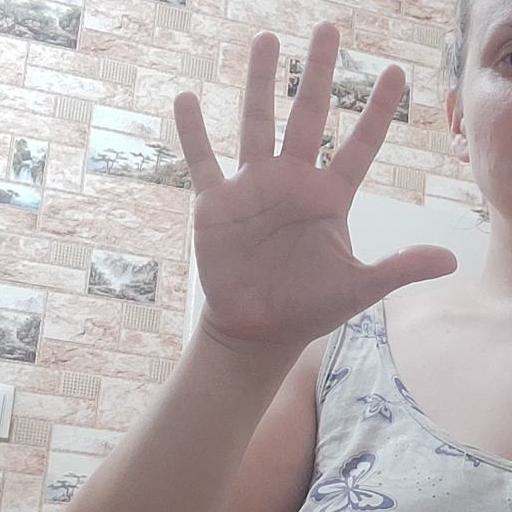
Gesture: palm